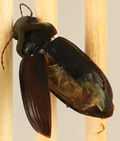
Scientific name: Harpalus pensylvanicus
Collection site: North Sterling NEON (STER), plot STER_032